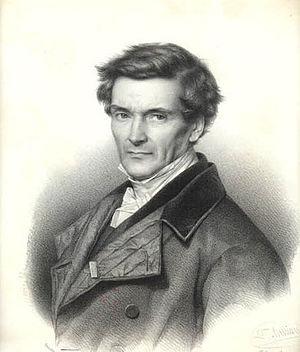
Gaspard-Gustave de Coriolis.
L'emplacement des noms sur la tour
Gaspard-Gustave de Coriolis est un mathématicien et ingénieur français, né le 21 mai 1792 à Paris où il est mort le 19 septembre 1843.